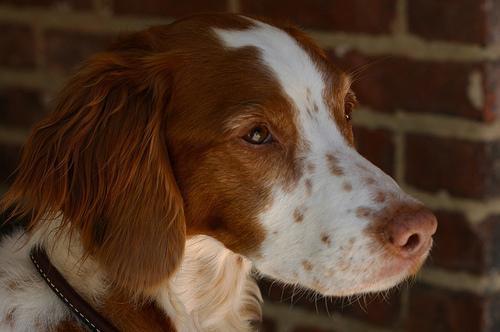
Brittany_spaniel